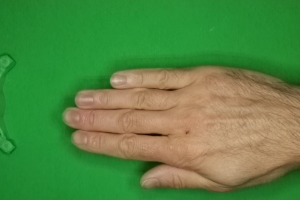
Label: paper